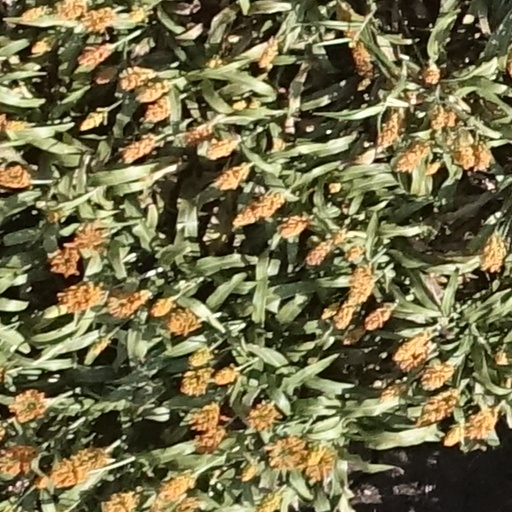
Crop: sorghum